Shirley Chisholm

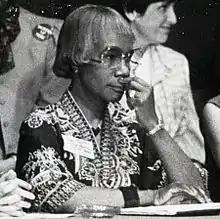
Chisholm at the 1984 Democratic National Convention

Chisholm created controversy when she visited rival and ideological opposite George Wallace in the hospital soon after his shooting in May 1972, during the presidential primary campaign. Several years later, when Chisholm worked on a bill to give domestic workers the right to a minimum wage, Wallace helped gain votes from enough Southern congressmen to push the legislation through the House.